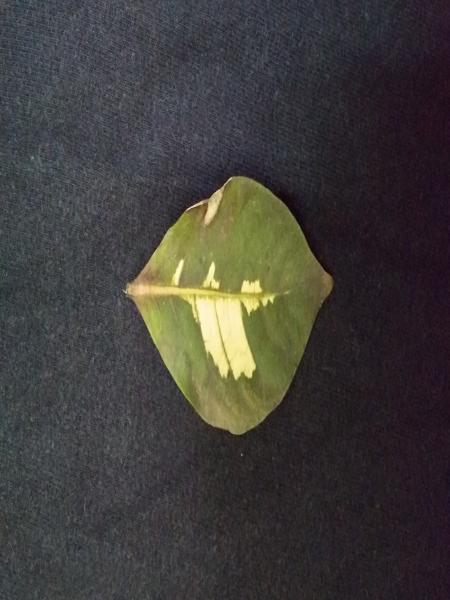
Plant: Caricature